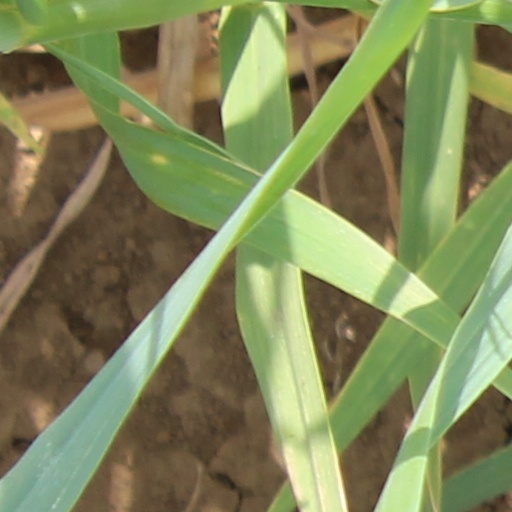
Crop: wheat